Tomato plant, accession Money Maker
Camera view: horizontal (90 deg, fisheye); turntable rotation: 120 degrees
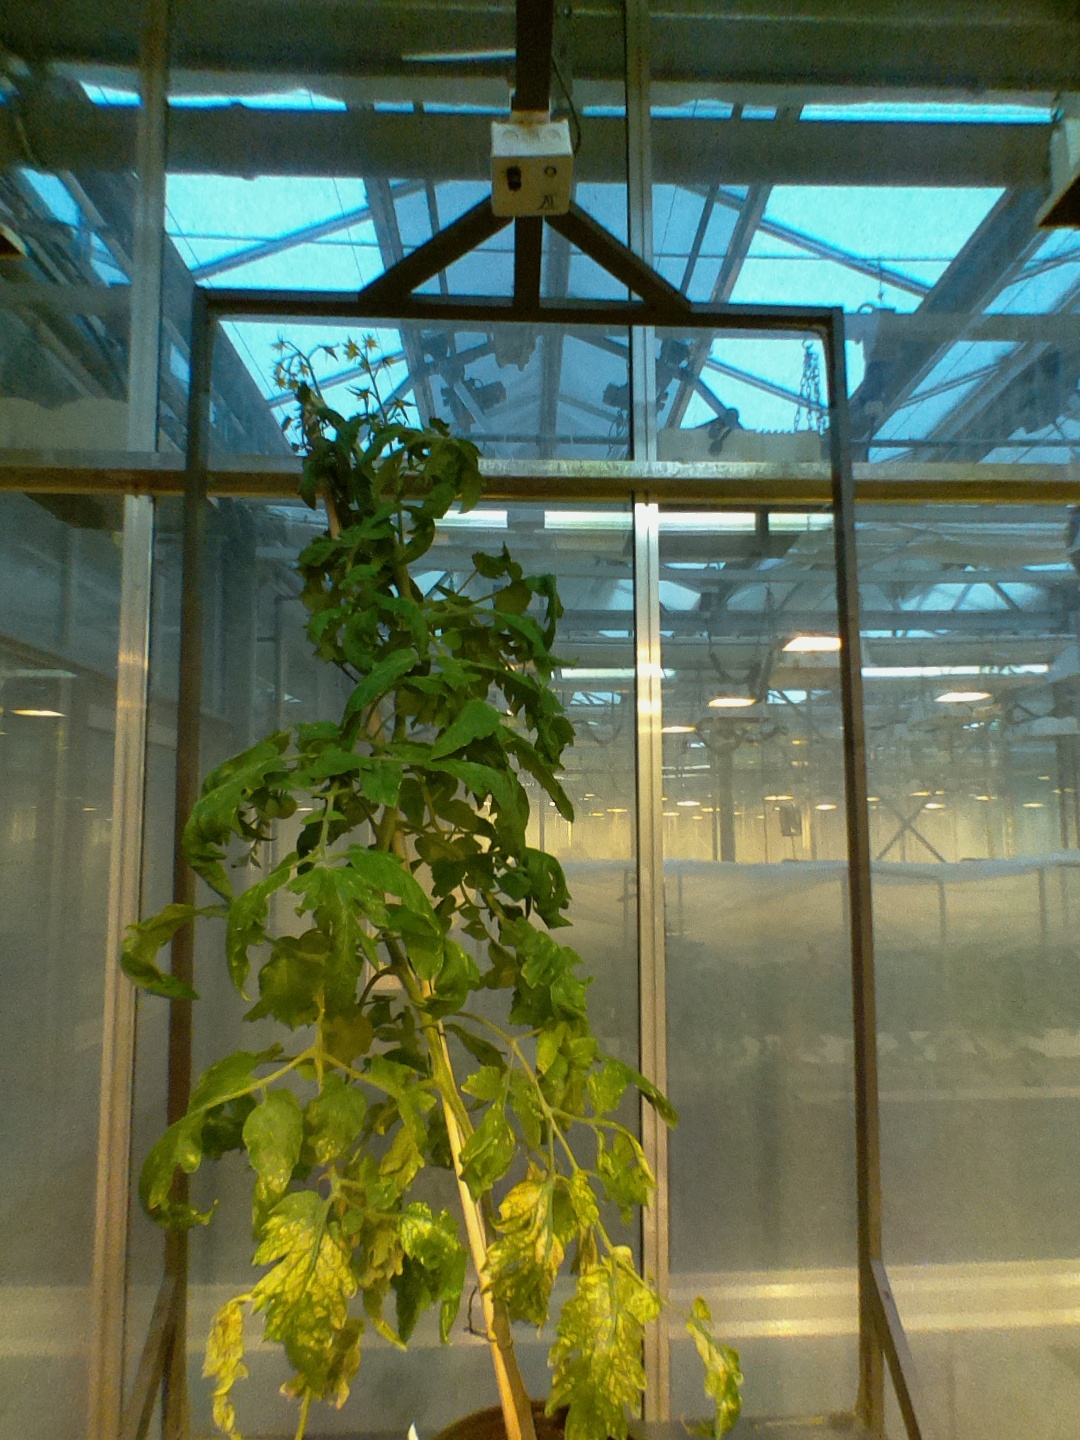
BBCH growth stage 72: 20%-30% of final fruit size